Danielle Fong

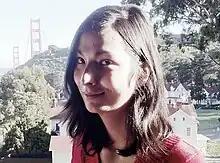
Fong in 2011

Danielle Fong (born October 30, 1987) is a Canadian scientist and entrepreneur. She was the co-founder and chief scientist of LightSail Energy.